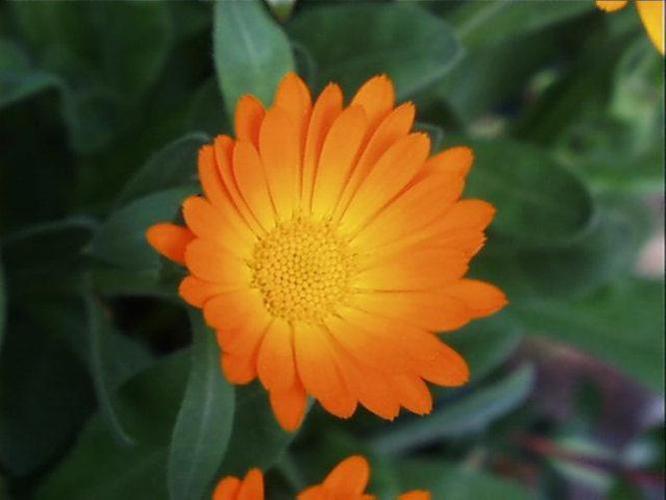
Label: english marigold